Basic Math (video game)

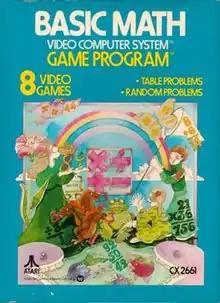
Box art by Susan Jaekel

Basic Math is an educational video game programmed by Gary Palmer and published by Atari, Inc. for the Atari Video Computer System. The game features a series of ten arithmetic problems involving addition, subtraction, multiplication, or division. The player can edit different gameplay modes to alter how the numbers in the problem are chosen, or if their questions are timed. The game was released in September 1977 as one of the earliest releases for the Atari VCS.